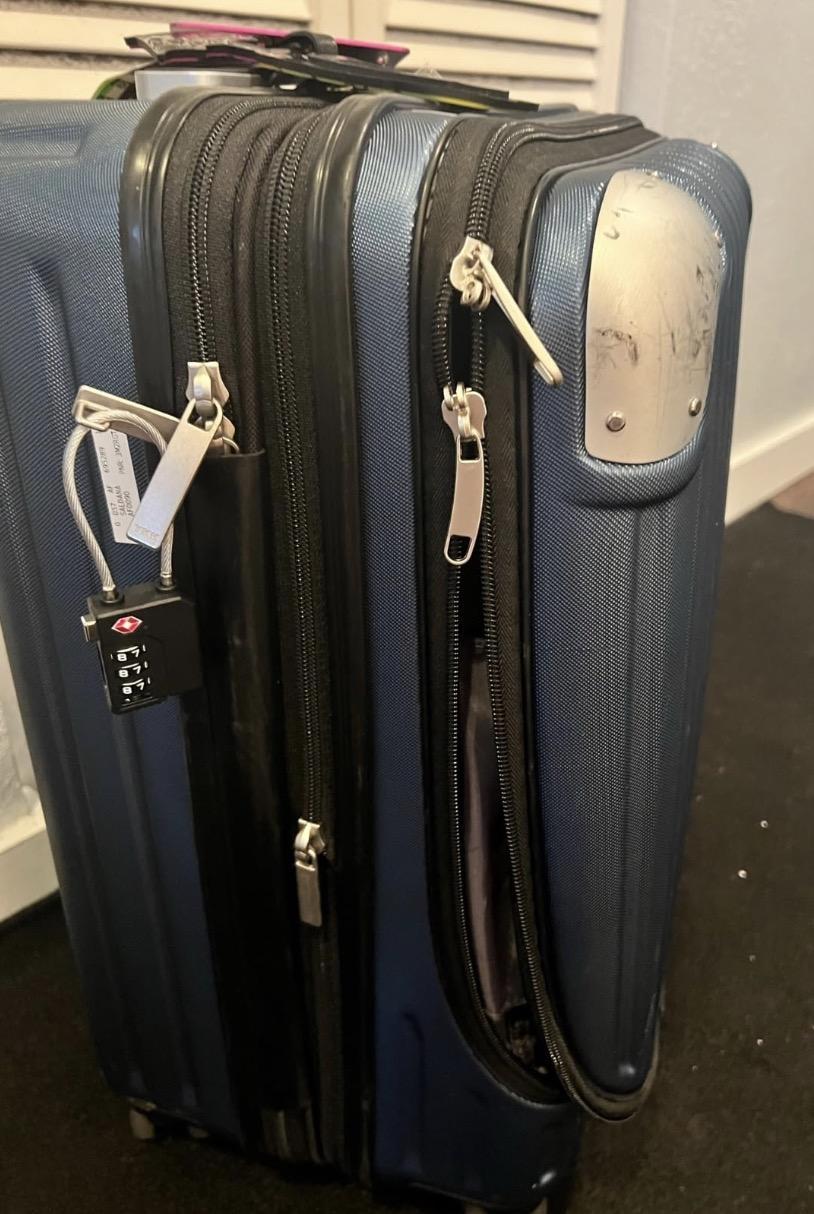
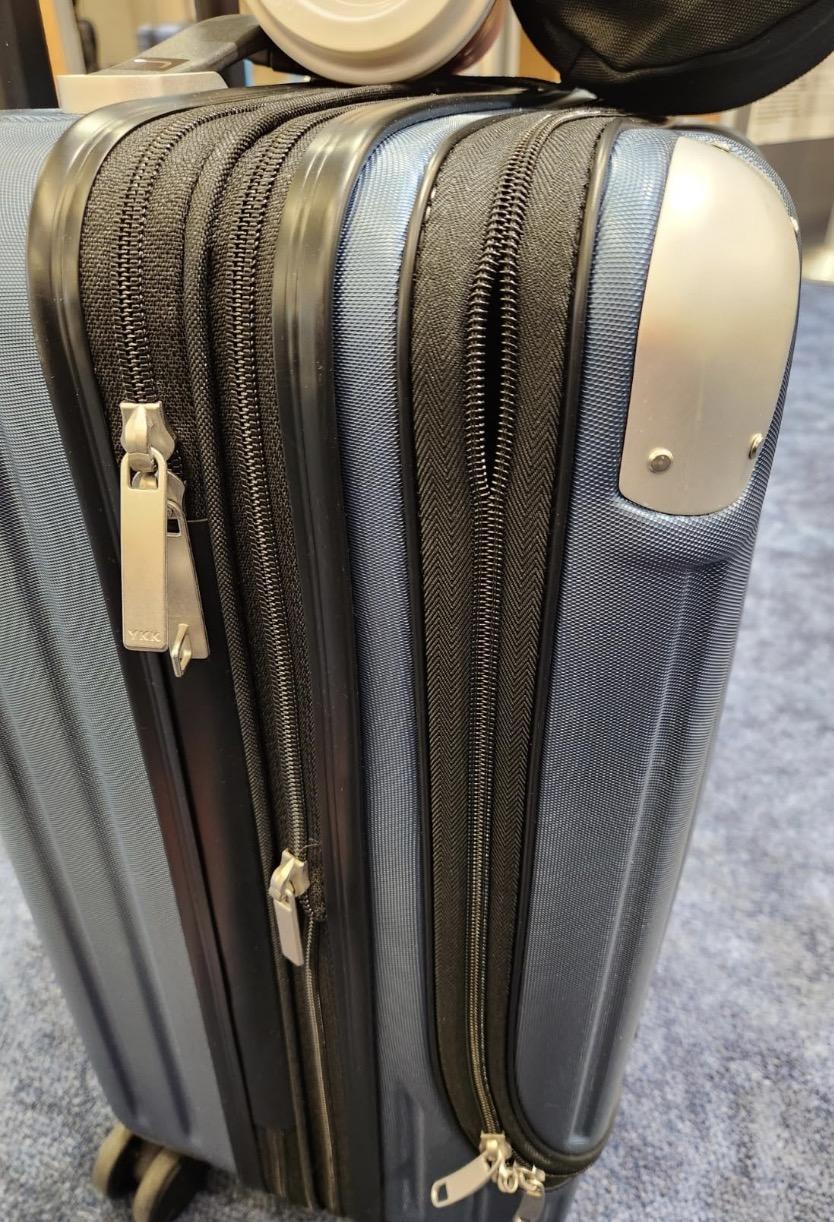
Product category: items_tea
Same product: yes